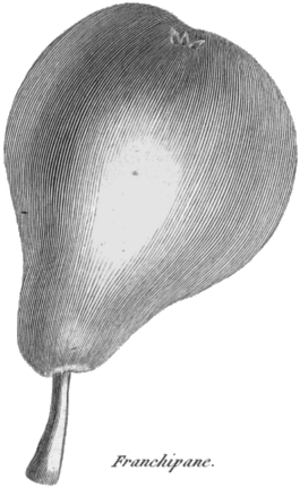
Rozier. Cours d'agriculture, tome 8, planche 16, franchipane (poire)
La poire de Hazé est une variété ancienne de petite poire.